Alfredo Ildefonso Schuster

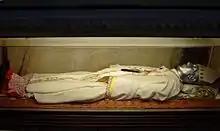
Schuster's tomb in the Cathedral of Milan.

Schuster was named Archbishop of Milan on 26 June 1929 to succeed Eugenio Tosi. On the following 13 July, he took the oath of allegiance to the Italian state in front of King Vittorio Emanuele III; he was the first Italian bishop to do this since the new Lateran Concordat required it according to Article 20 of the concordat. Pope Pius XI elevated Schuster to the cardinalate in 1929 as the Cardinal-Priest of Santi Silvestro e Martino ai Monti. Carlo Cremonesi and Agostino Zampini served as the co-consecrators. In 1933 he was conferred as a bailiff grand cross of honour and devotion to the Order of Malta.